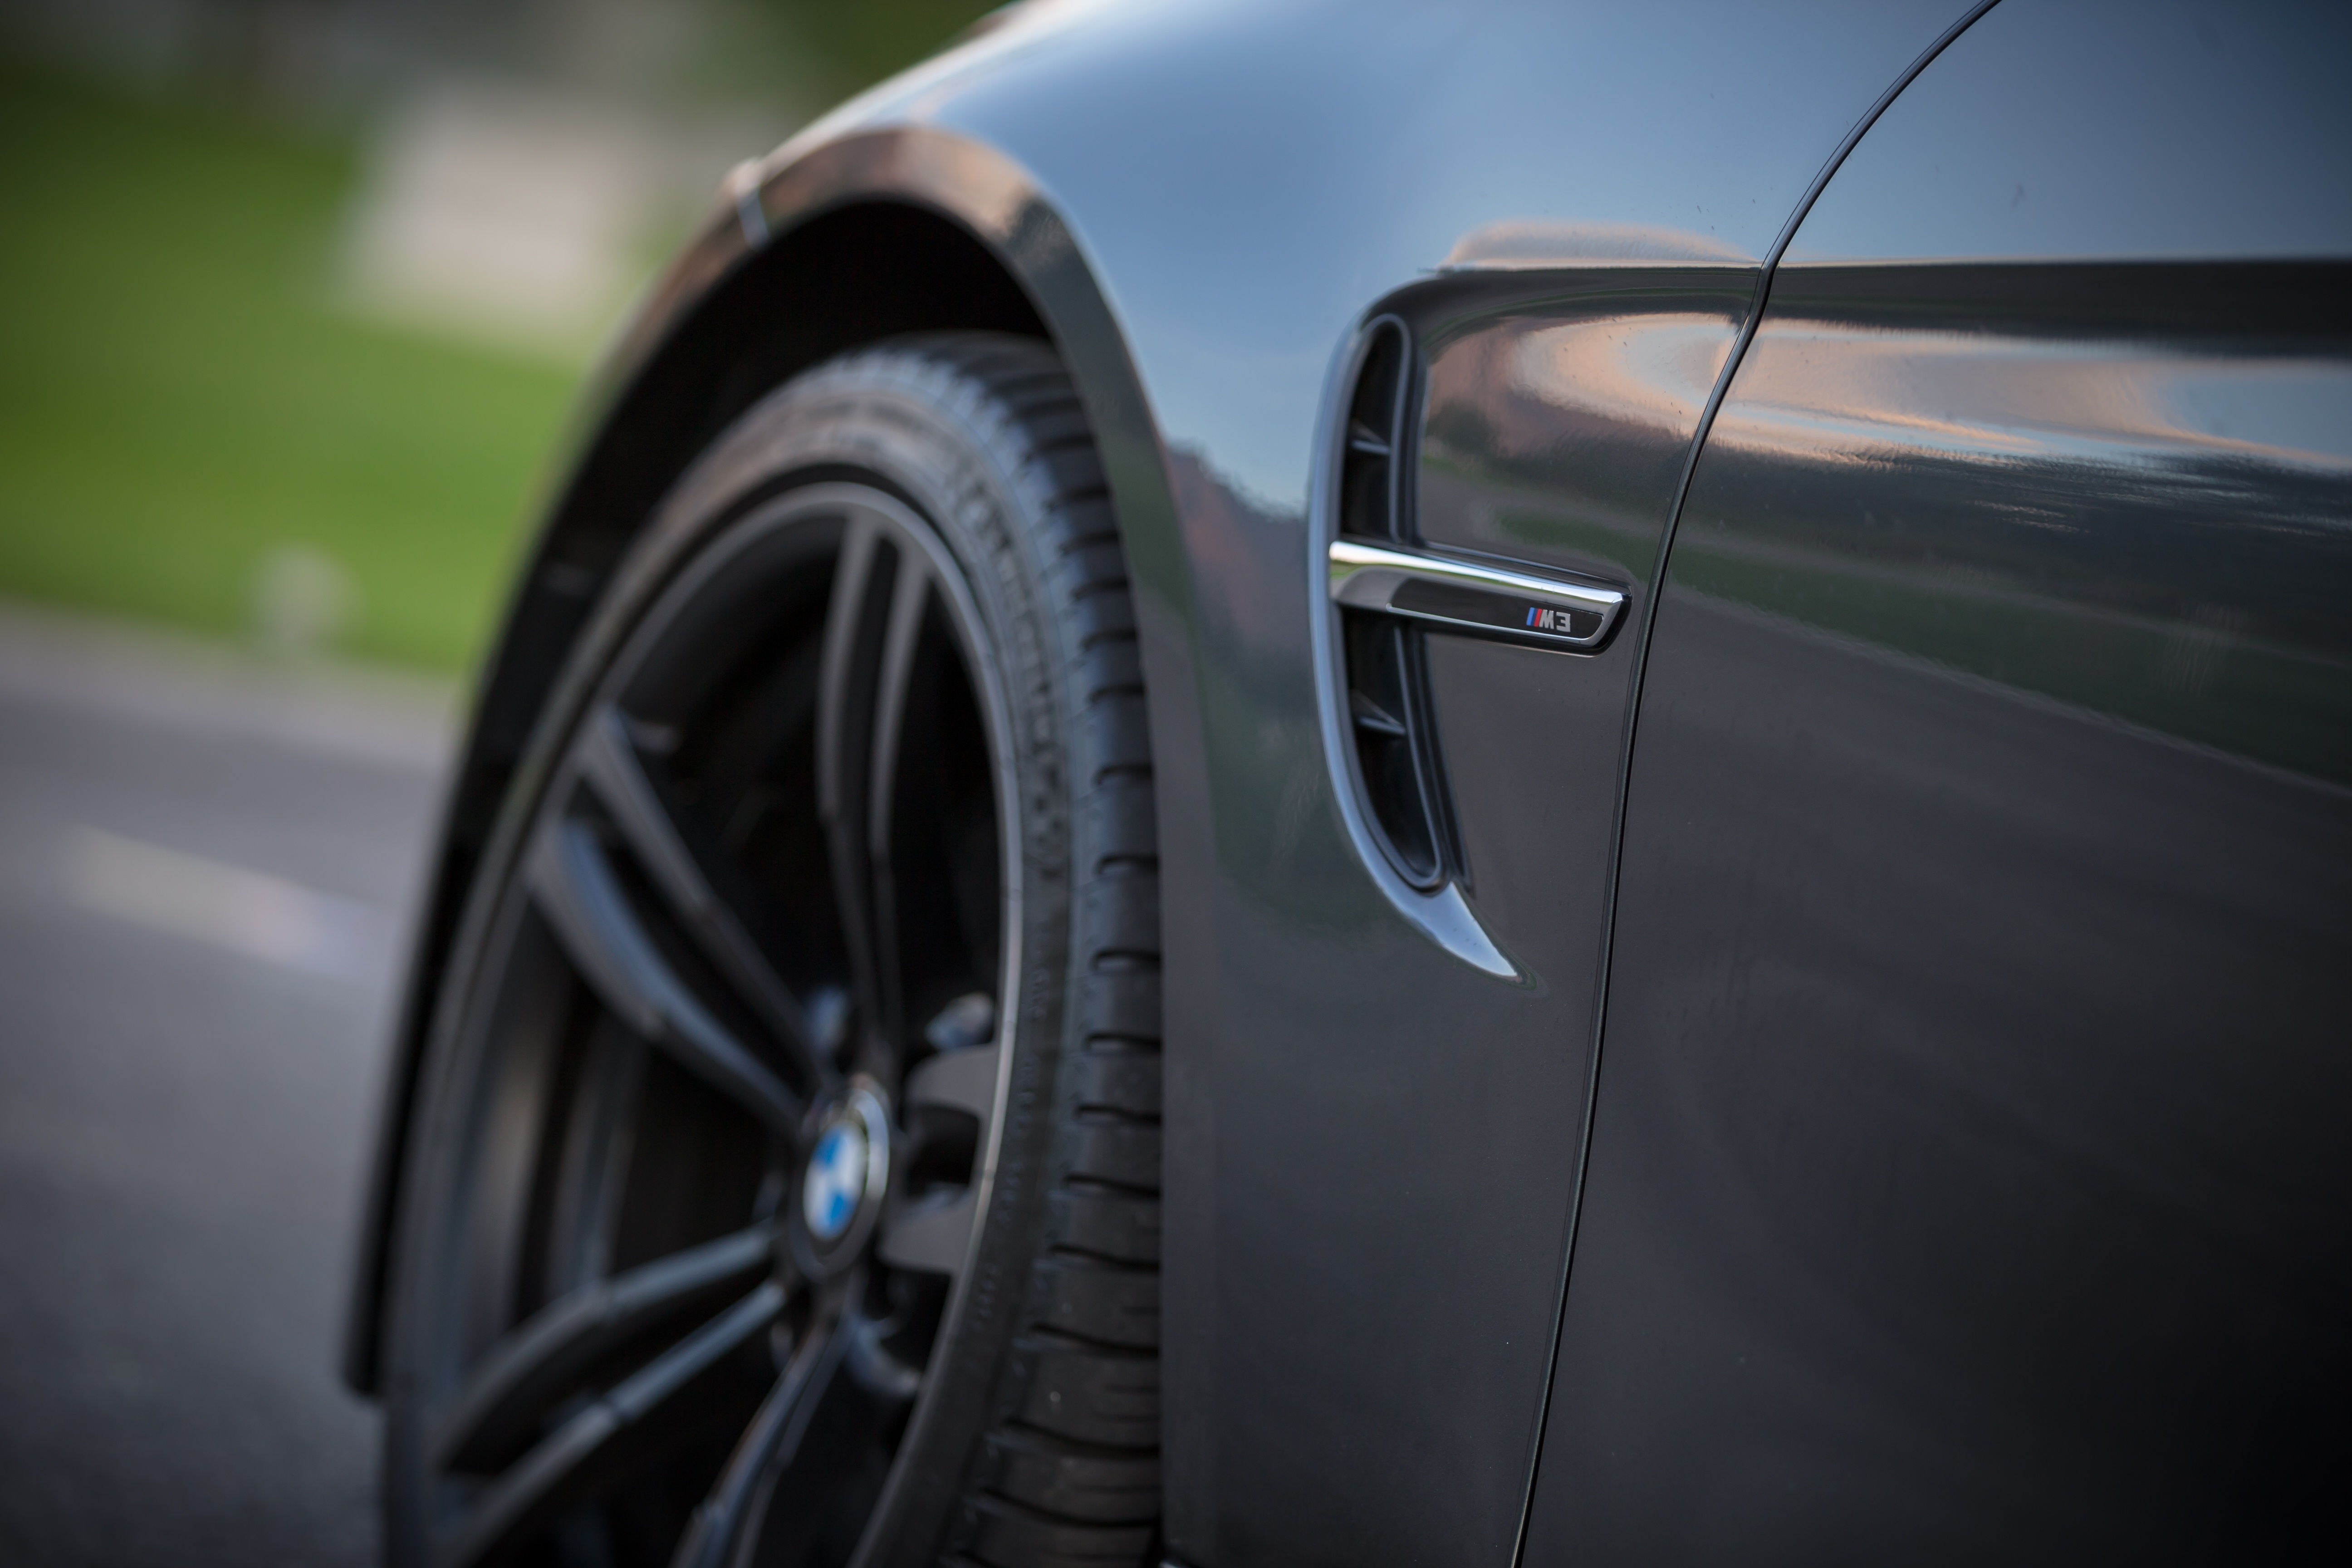
car, wheel, vehicle, tire, sports car, supercar, rim, bmw, land vehicle, automobile make, automotive exterior, automotive design, luxury vehicle, automotive tire